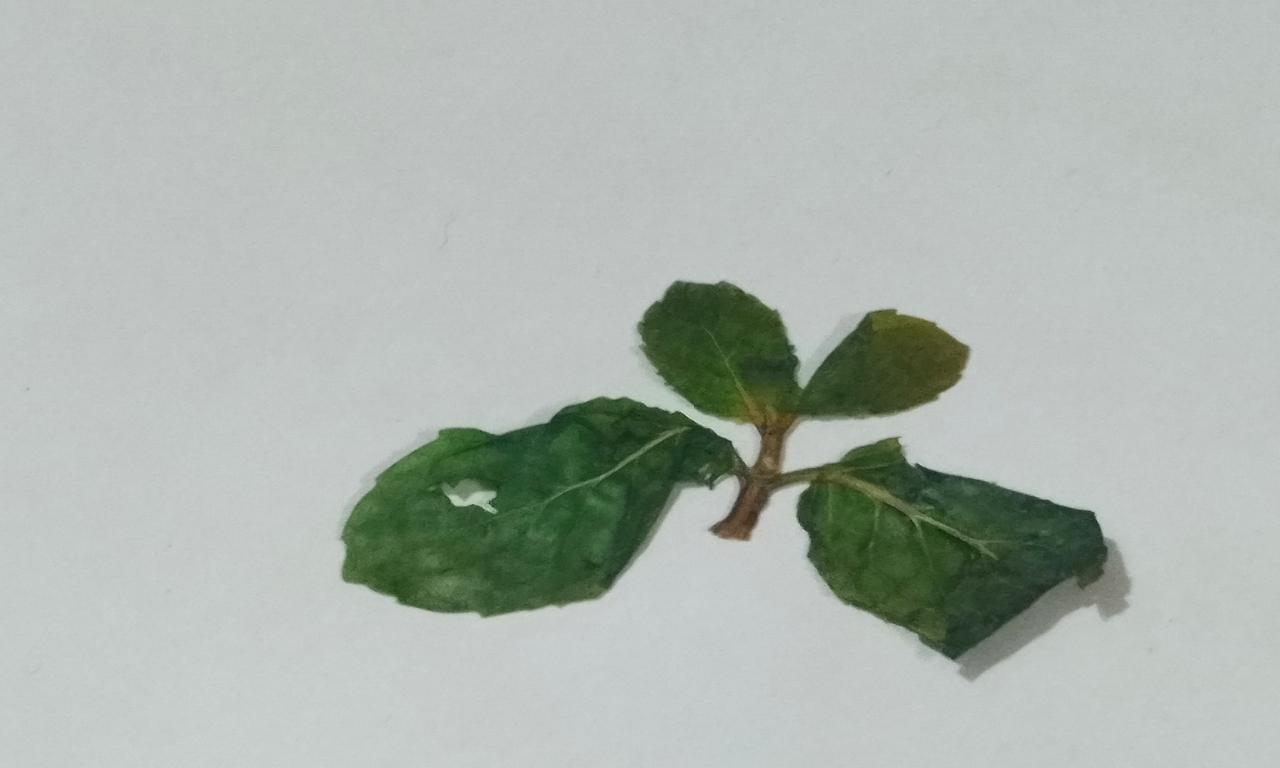
Label: Dried